1909 Grand Isle hurricane

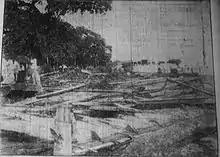
A home destroyed near Biloxi, Mississippi

In the United States, the storm wrought extensive damage along the Gulf Coast. At least 371 people were killed by the storm; however, this is considered a conservative estimate and the true death toll may never be known. Of the known fatalities, 353 took place in Louisiana and 18 in Mississippi. This makes the 1909 Grand Isle hurricane the eleventh deadliest hurricane on record in the continental United States. However, at the time of its occurrence, it was the sixth deadliest storm in the country. Damage throughout Louisiana and Mississippi was estimated to be at least $10 million (1909 USD).